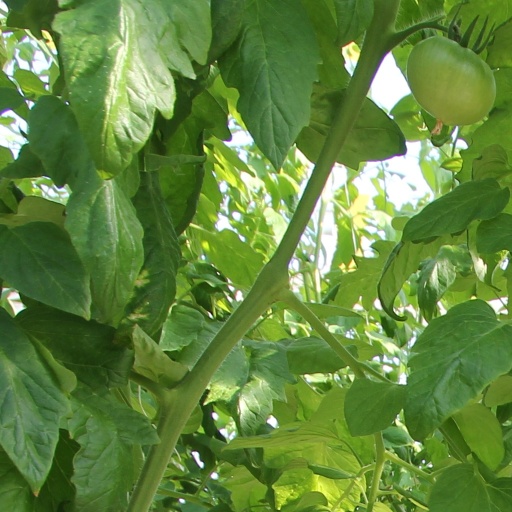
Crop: tomato